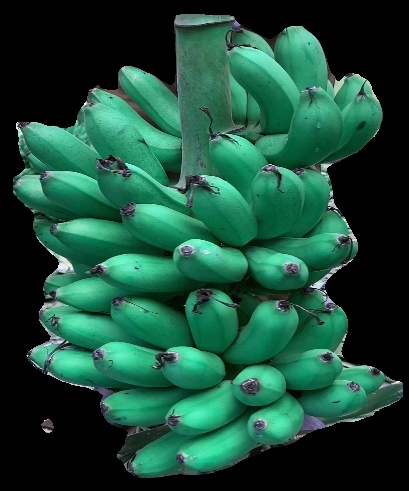
Variety: rasbale
Grade: grade1